Balaam

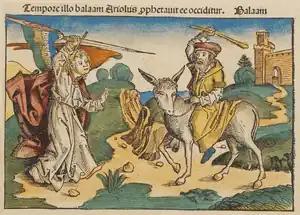
Balaam and the angel "Nuremberg Chronicle" (1493)

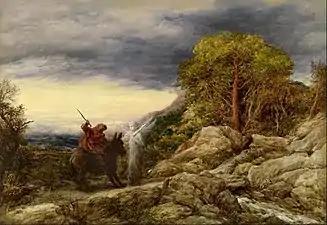
"The Prophet Balaam and the Angel" by John Linnell (1859)

Balaam sends back word that he can only do what YHWH commands, and God has, via a nocturnal dream, told him not to go. Balak consequently sends higher-ranking priests and offers Balaam honours; Balaam continues to press God, and God finally permits him to go but with instructions to say only what He commands. Balaam then sets out in the morning with the princes of Moab. God becomes angry that he went and sends the Angel of the Lord (Numbers 22:22) to prevent him. At first, the angel is seen only by the donkey Balaam is riding, which tries to avoid the angel. After Balaam starts punishing the donkey for refusing to move, it is miraculously given the power to speak to Balaam (Numbers 22:28) and says, "What have I done to you, that you have struck me these three times?" At this point, Balaam is allowed to see the angel, who informs him that the donkey's turning away from the messenger is the only reason the angel did not kill Balaam. Balaam immediately repents, but is told to go on.